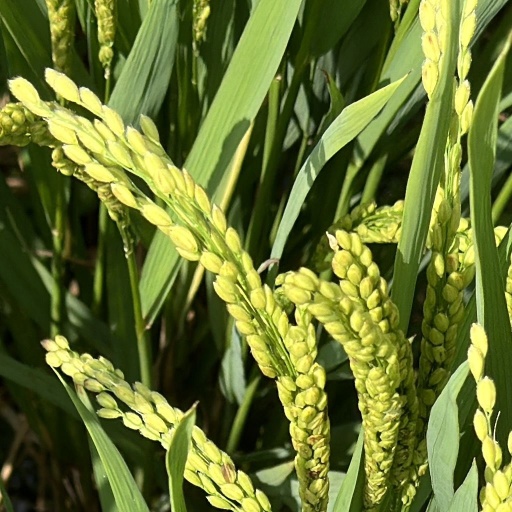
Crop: rice